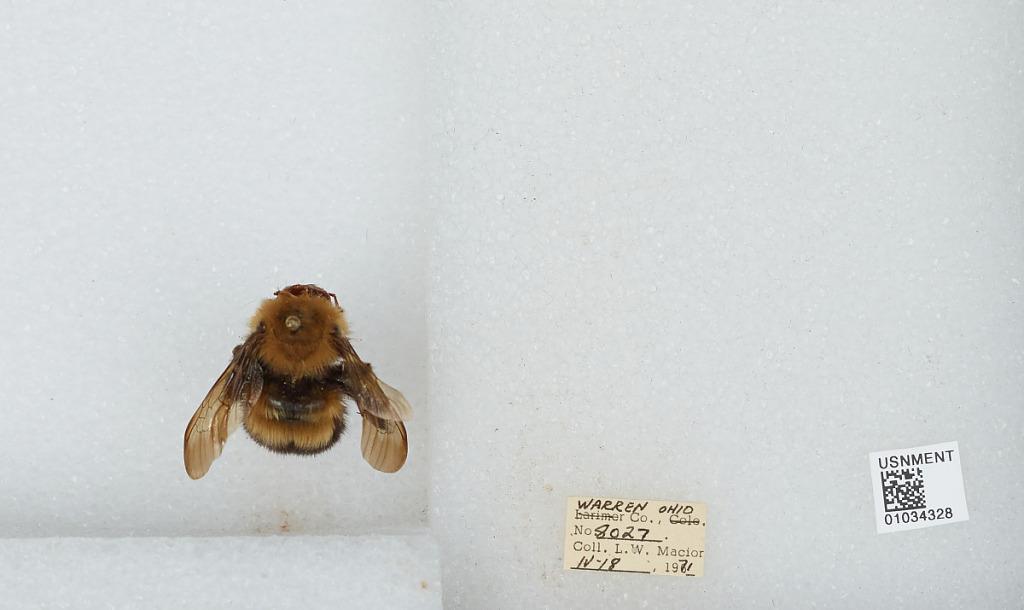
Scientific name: Bombus (Pyrobombus) perplexus Cresson
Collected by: L. Macior
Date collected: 1971-4-18
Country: United States
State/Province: Ohio
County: Warren
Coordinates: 39.4242, -84.1856